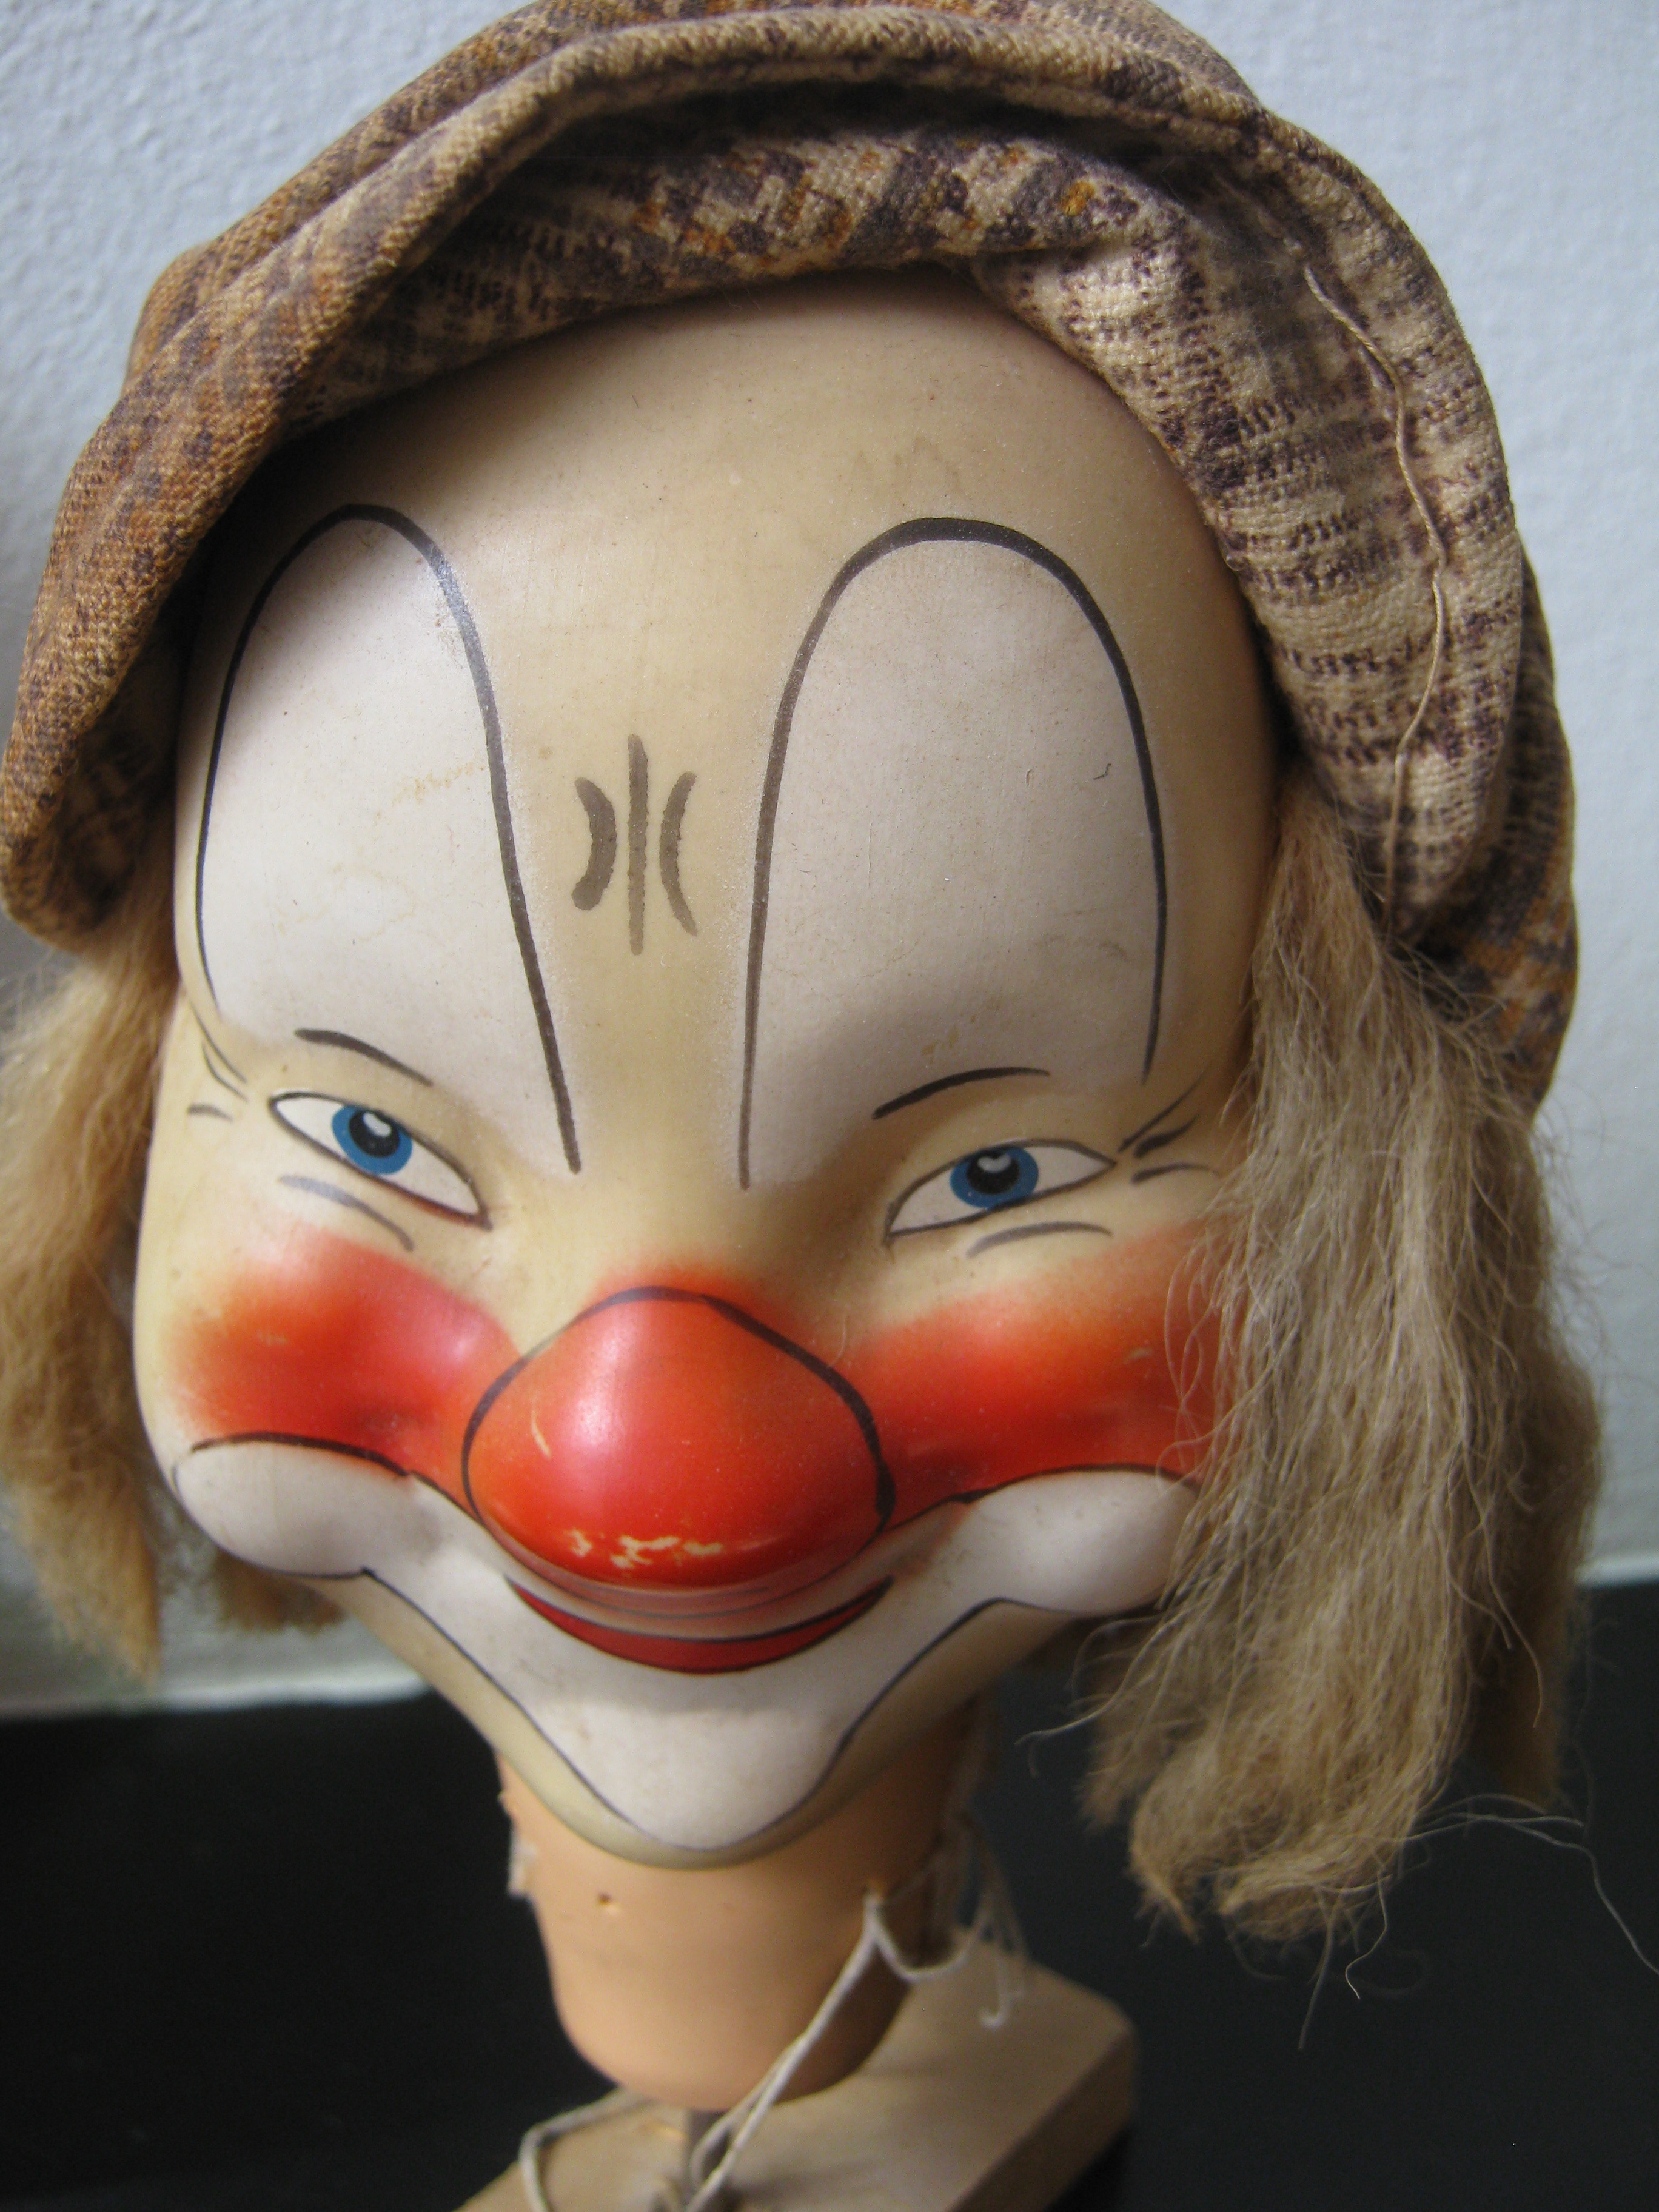
person, woman, old, profession, clothing, toy, clown, face, nose, head, toys, organ, costume, entertainment, merry, performing arts